Æthelstan of East Anglia

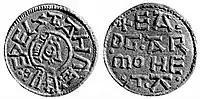
a coin from the reign of Æthelstan.

Æthelstan was king of East Anglia in the 9th century, the first East Anglian king after a century of Mercian domination. As with the other kings of East Anglia, there is very little textual information available. Æthelstan did, however, leave an extensive coinage of both portrait and non-portrait type. His reign cannot be precisely dated, but was likely from c. 827 to c. 840.